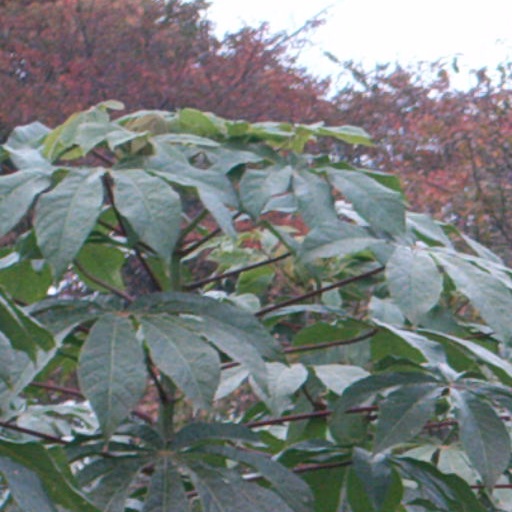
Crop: cassava